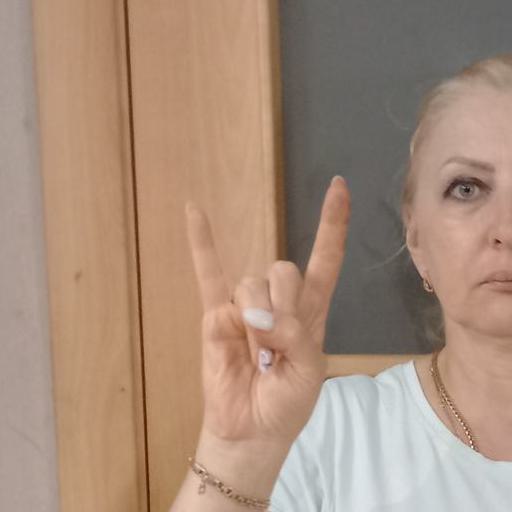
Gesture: rock